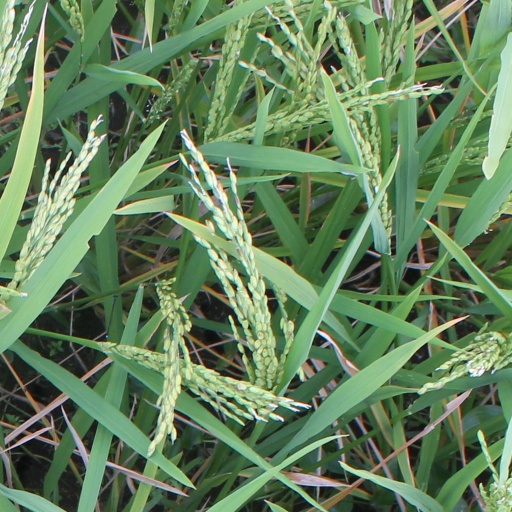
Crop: rice